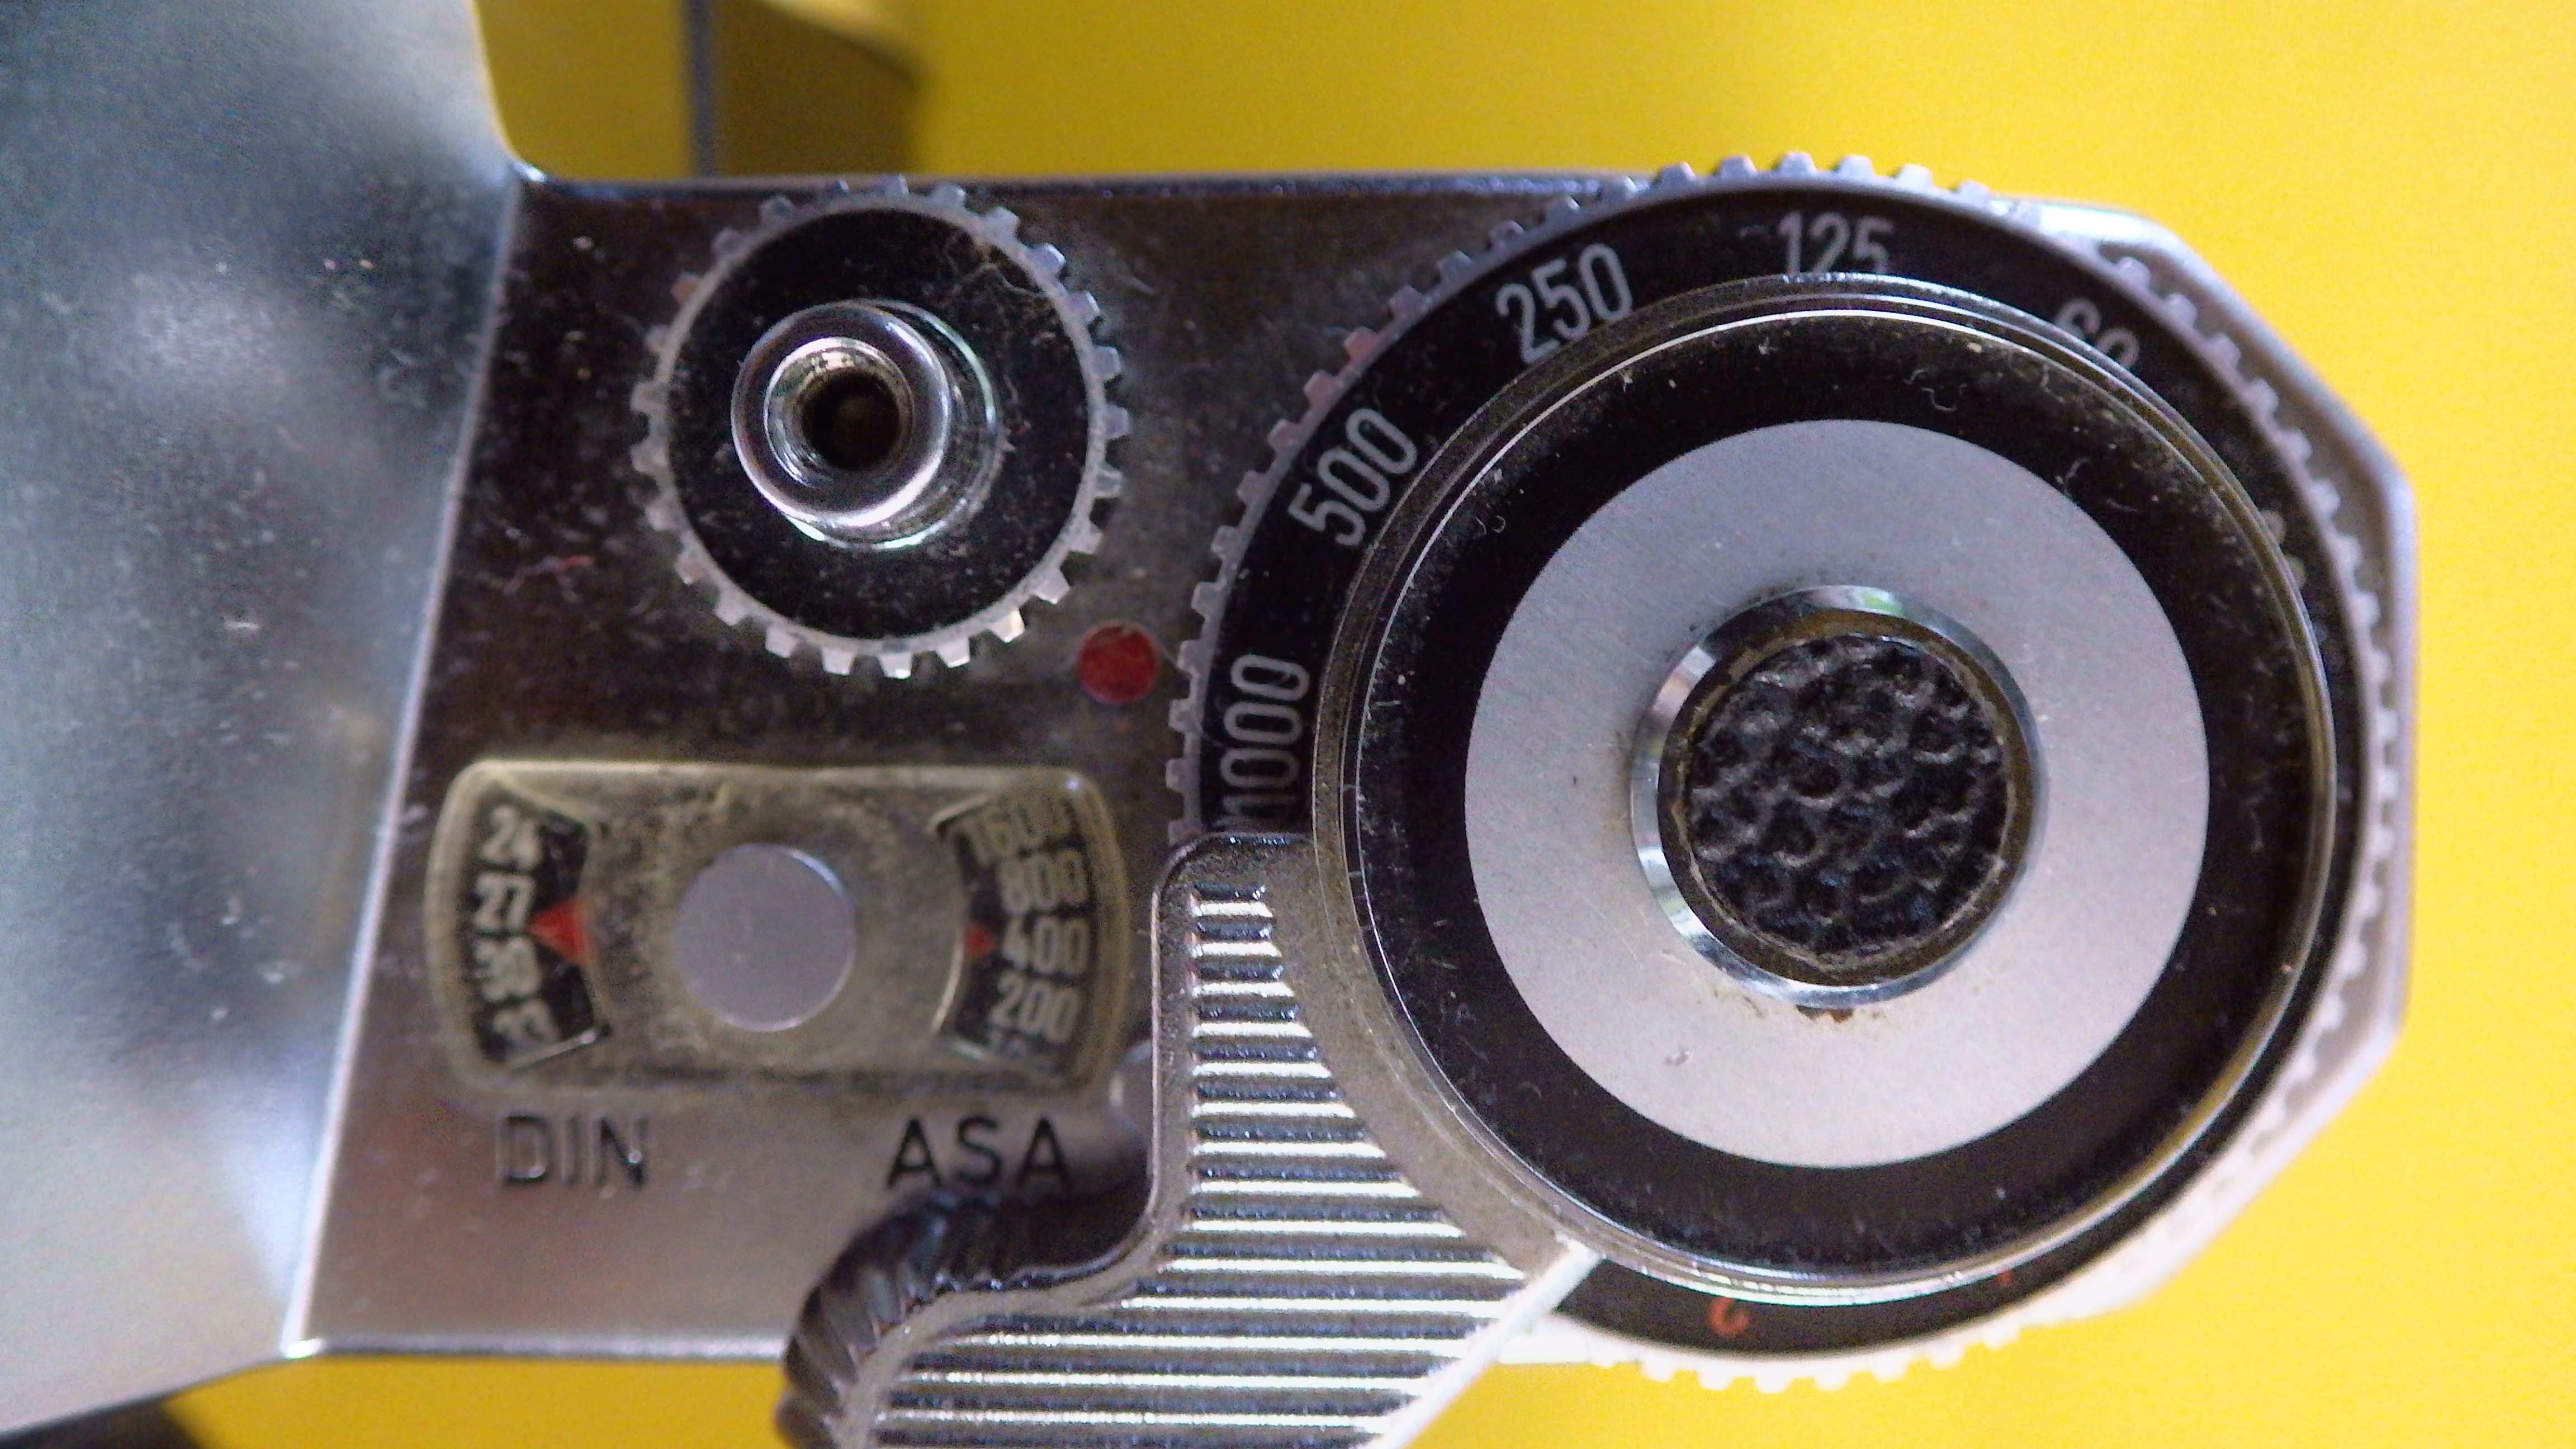
wheel, machine, nostalgia, product, carl zeiss, icarex 35 stm